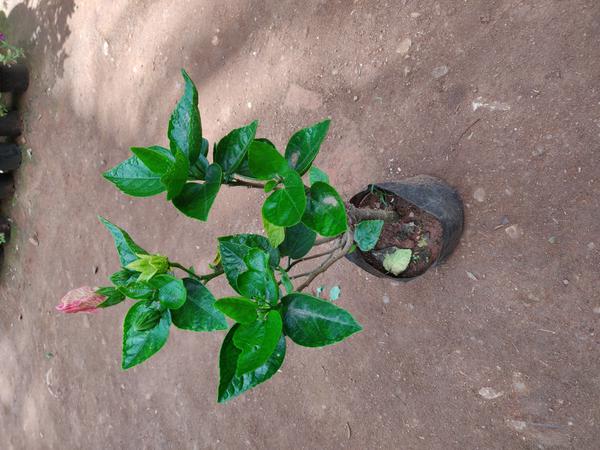
Plant: Hibiscus